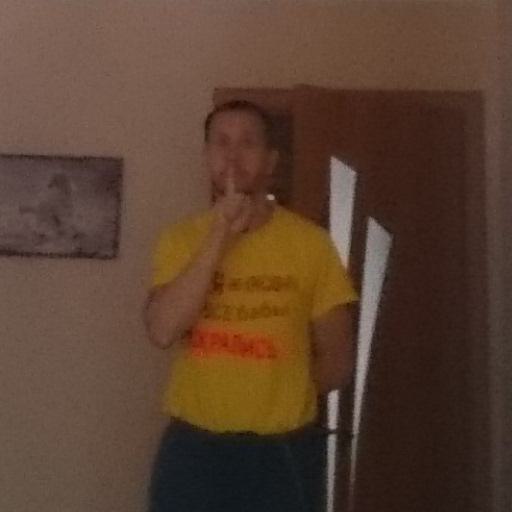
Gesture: mute